Convent of Santa Maria ad Nives, Palazzolo

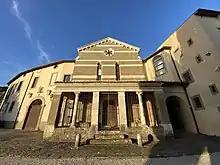
The facade of the church at sunset (June 2020).

The entrance portico of the church is made according to Cistercian custom, with ancient columns and bare capitals, in this case all of Ionic order: it is reminiscent of the entrance porticos of the church of San Giorgio in Velabro and the Tre Fontane Abbey in Rome, as it too can be dated to the first half of the 13th century. The portico has five openings, of which the central one represents the entrance. Above the portico, the severe gabled facade is adorned only by a Gothic rose window and two monoforas symmetrically arranged on either side of the main vertical axis.